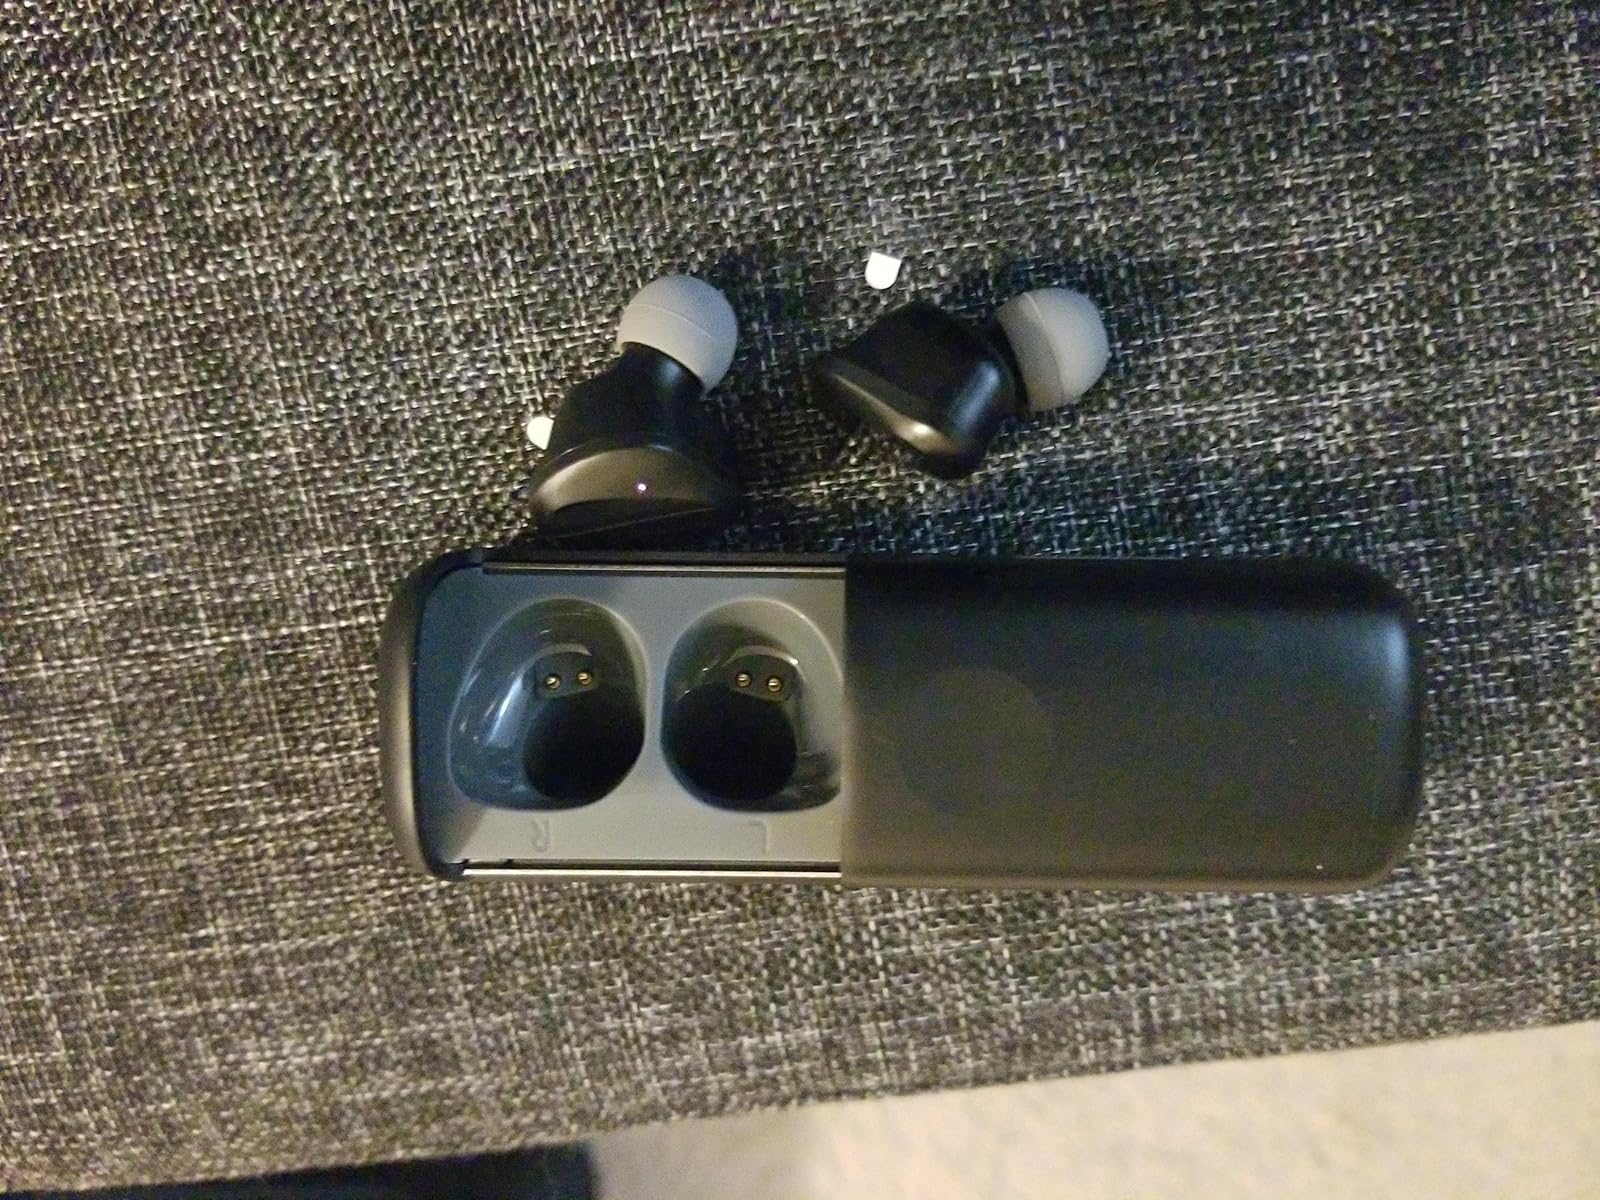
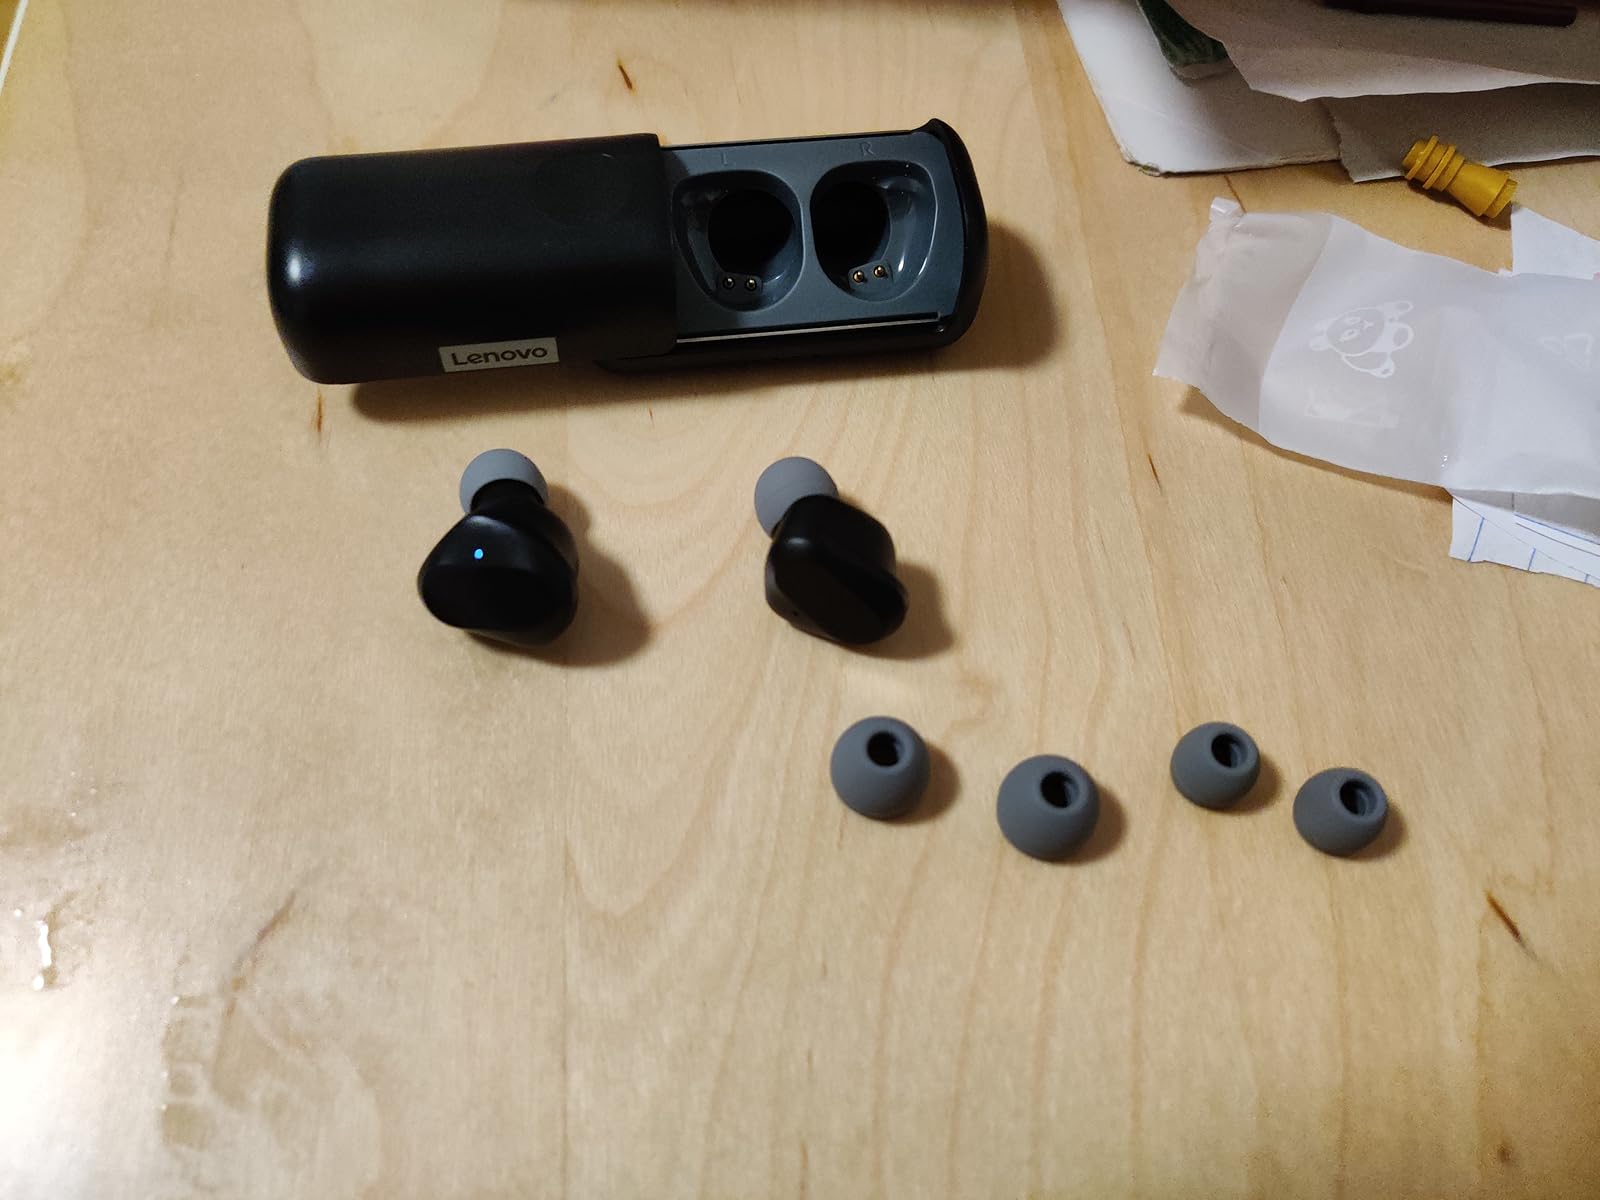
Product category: earbuds
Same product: yes